Perlerfiup Kangerlua

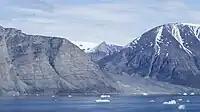
Mallak, a flattened cone of glacial silt below the outflow of the meltwater stream on the northern shore of Perlerfiup Kangerlua

Ukkusissat, perched on the northwestern tip of the Ukkusissat Peninsula at the mouth of the fjord, is the only settlement in the area.